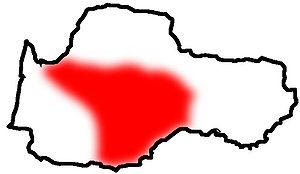
L'occitan ou langue d'oc est une langue romane parlée dans le tiers sud de la France, les Vallées occitanes et Guardia Piemontese en Italie, le Val d'Aran en Espagne et Monaco. L'aire linguistique et culturelle de l'occitan est appelée l’Occitanie ou Pays d'Oc.
Le languedocien est un dialecte de l'occitan parlé principalement dans le Languedoc et en Guyenne.